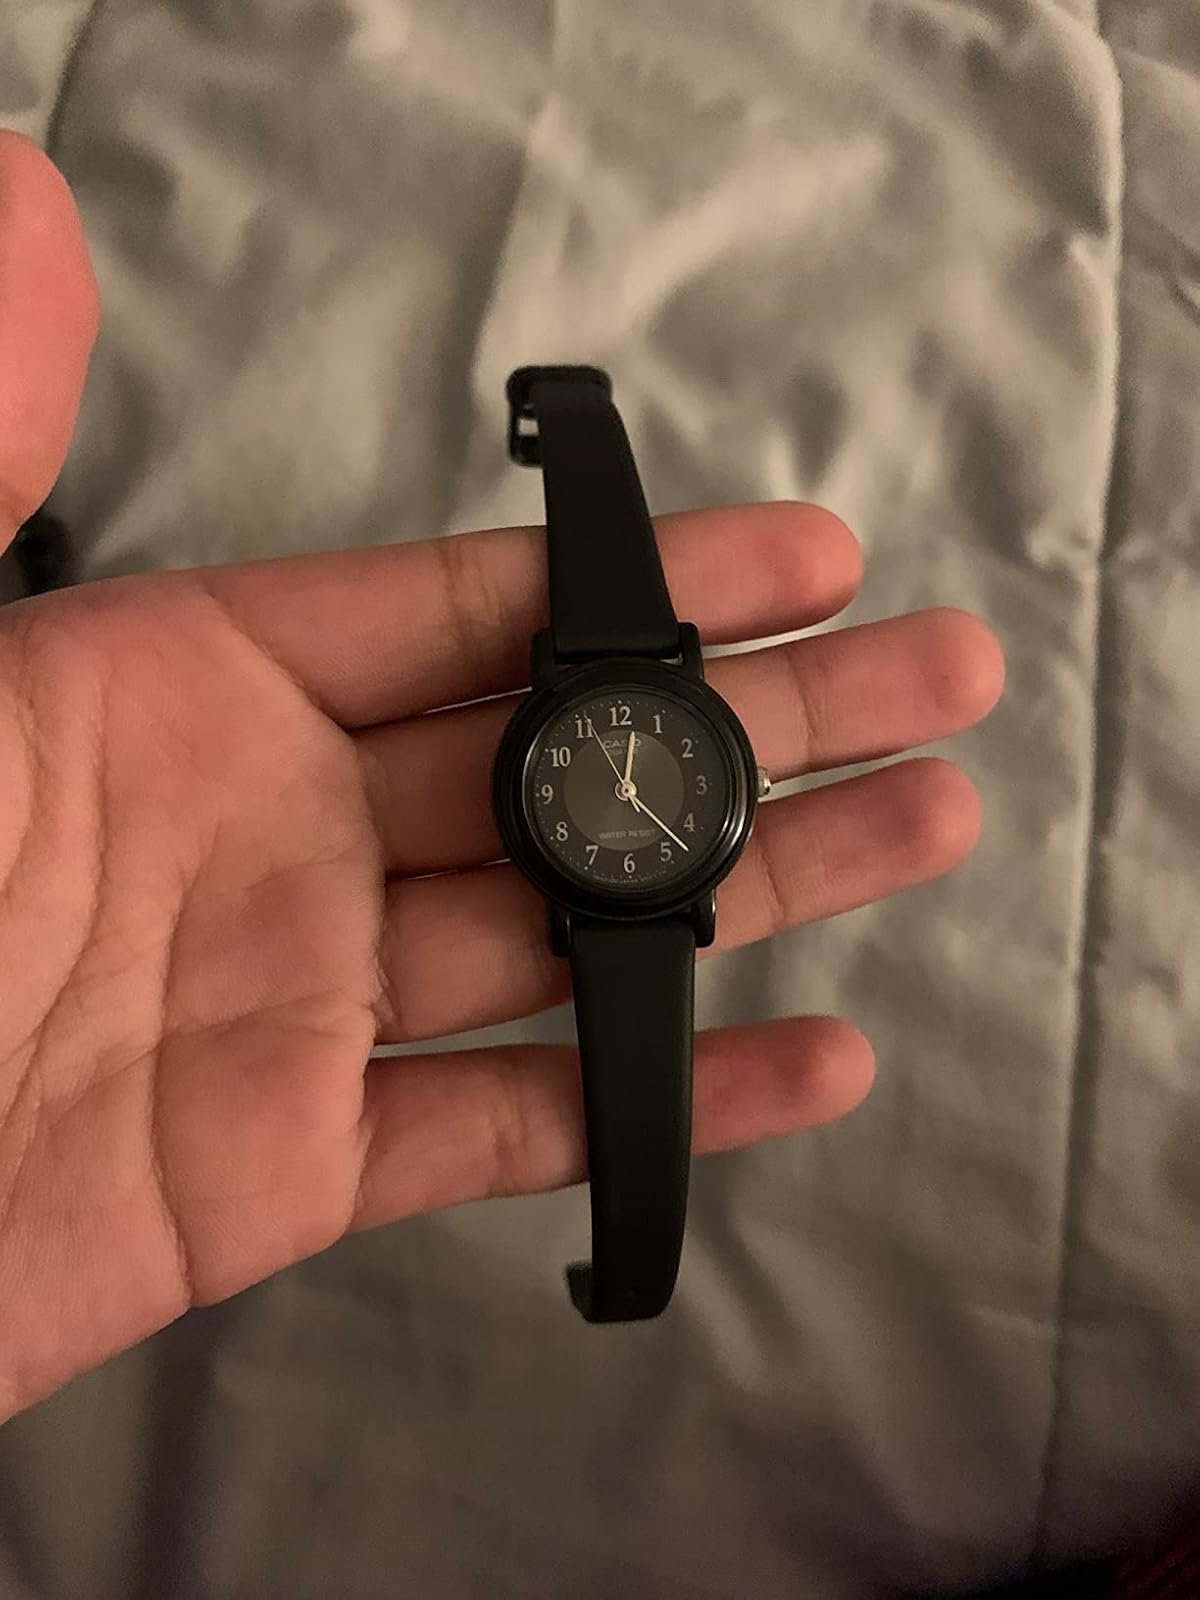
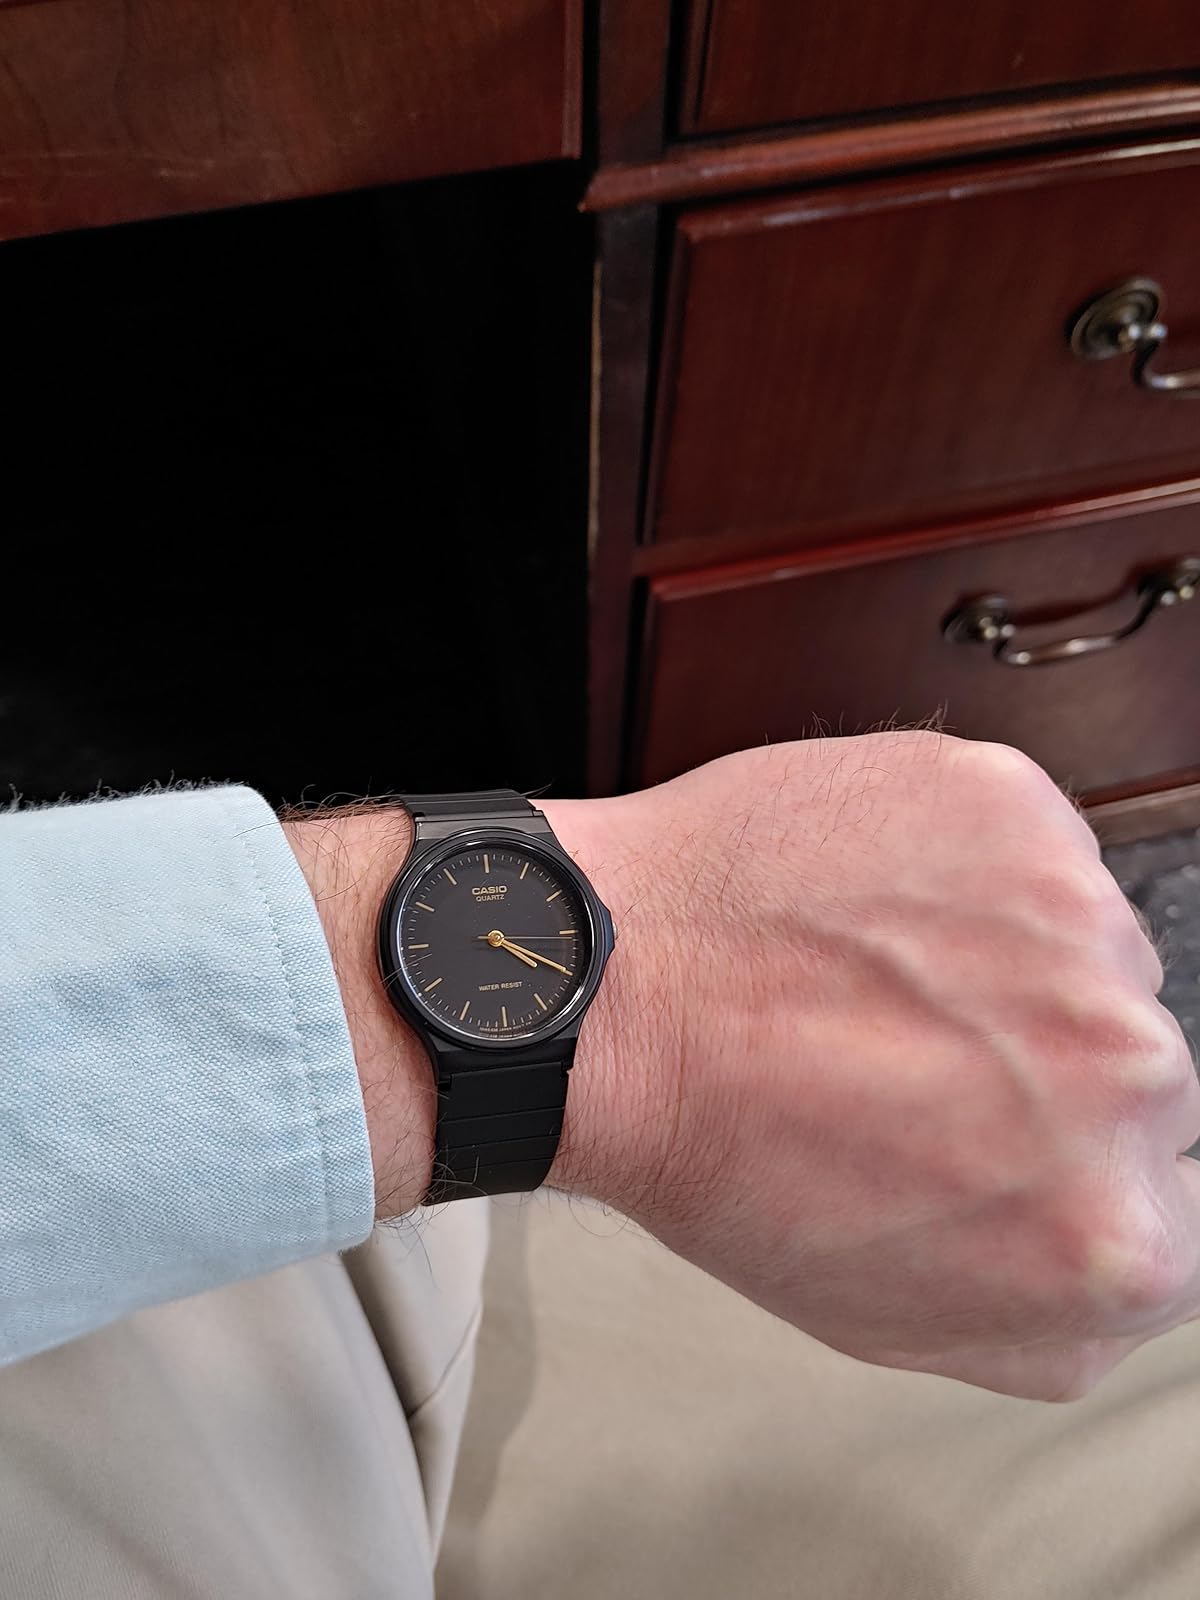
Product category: accessories_watch
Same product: no